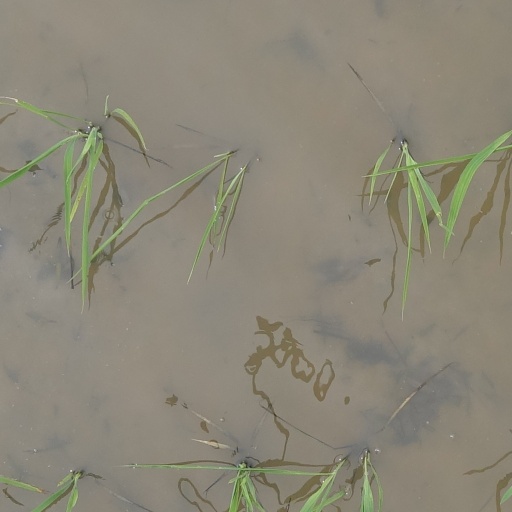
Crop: rice